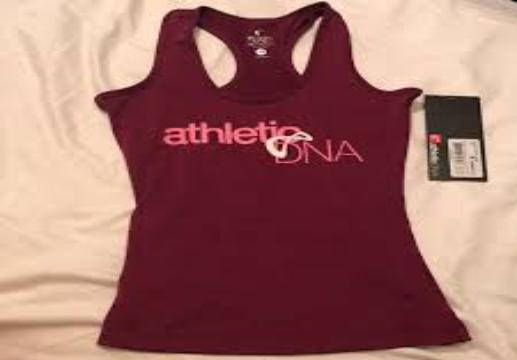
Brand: Athletic DNA
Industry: Clothes